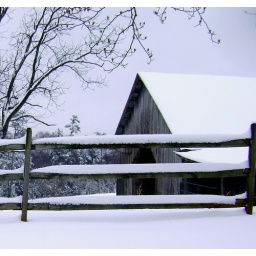
The snow is so beautiful. This is across the road from my house in Wilkes County NC.